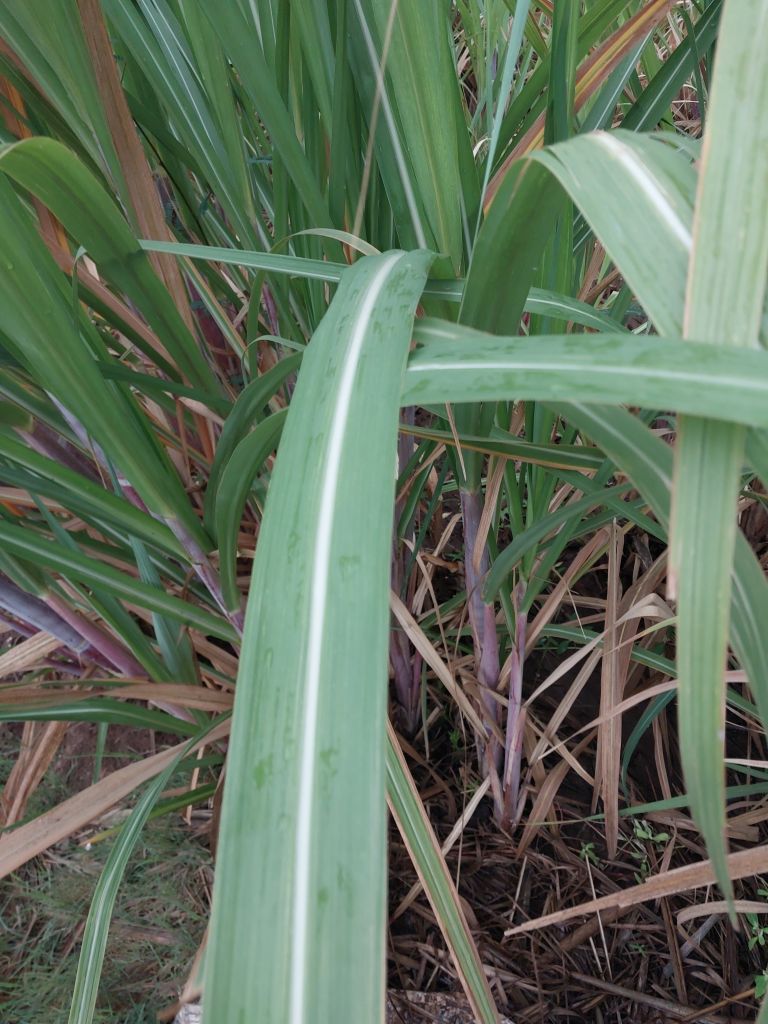
Label: Healthy